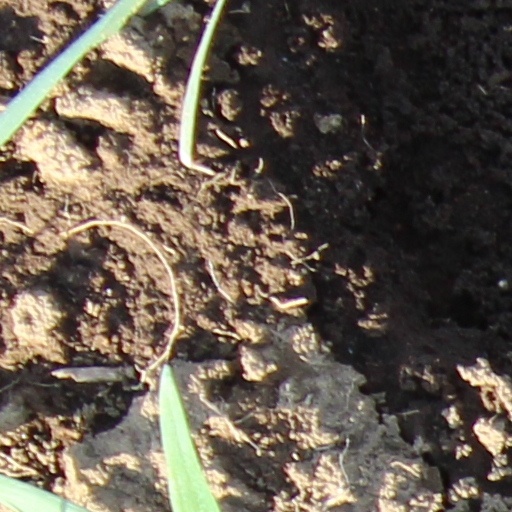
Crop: wheat